Laurence Whistler

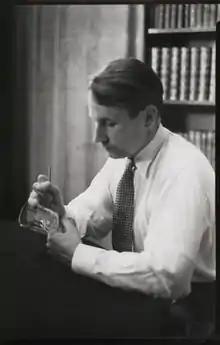
Laurence Whistler photographed by Howard Coster in the 1950s

Sir Alan Charles Laurence Whistler (21 January 1912 – 19 December 2000) was a British glass engraver and poet. He was both the first President of the British Guild of Glass Engravers and the first recipient of the King's Gold Medal for Poetry.